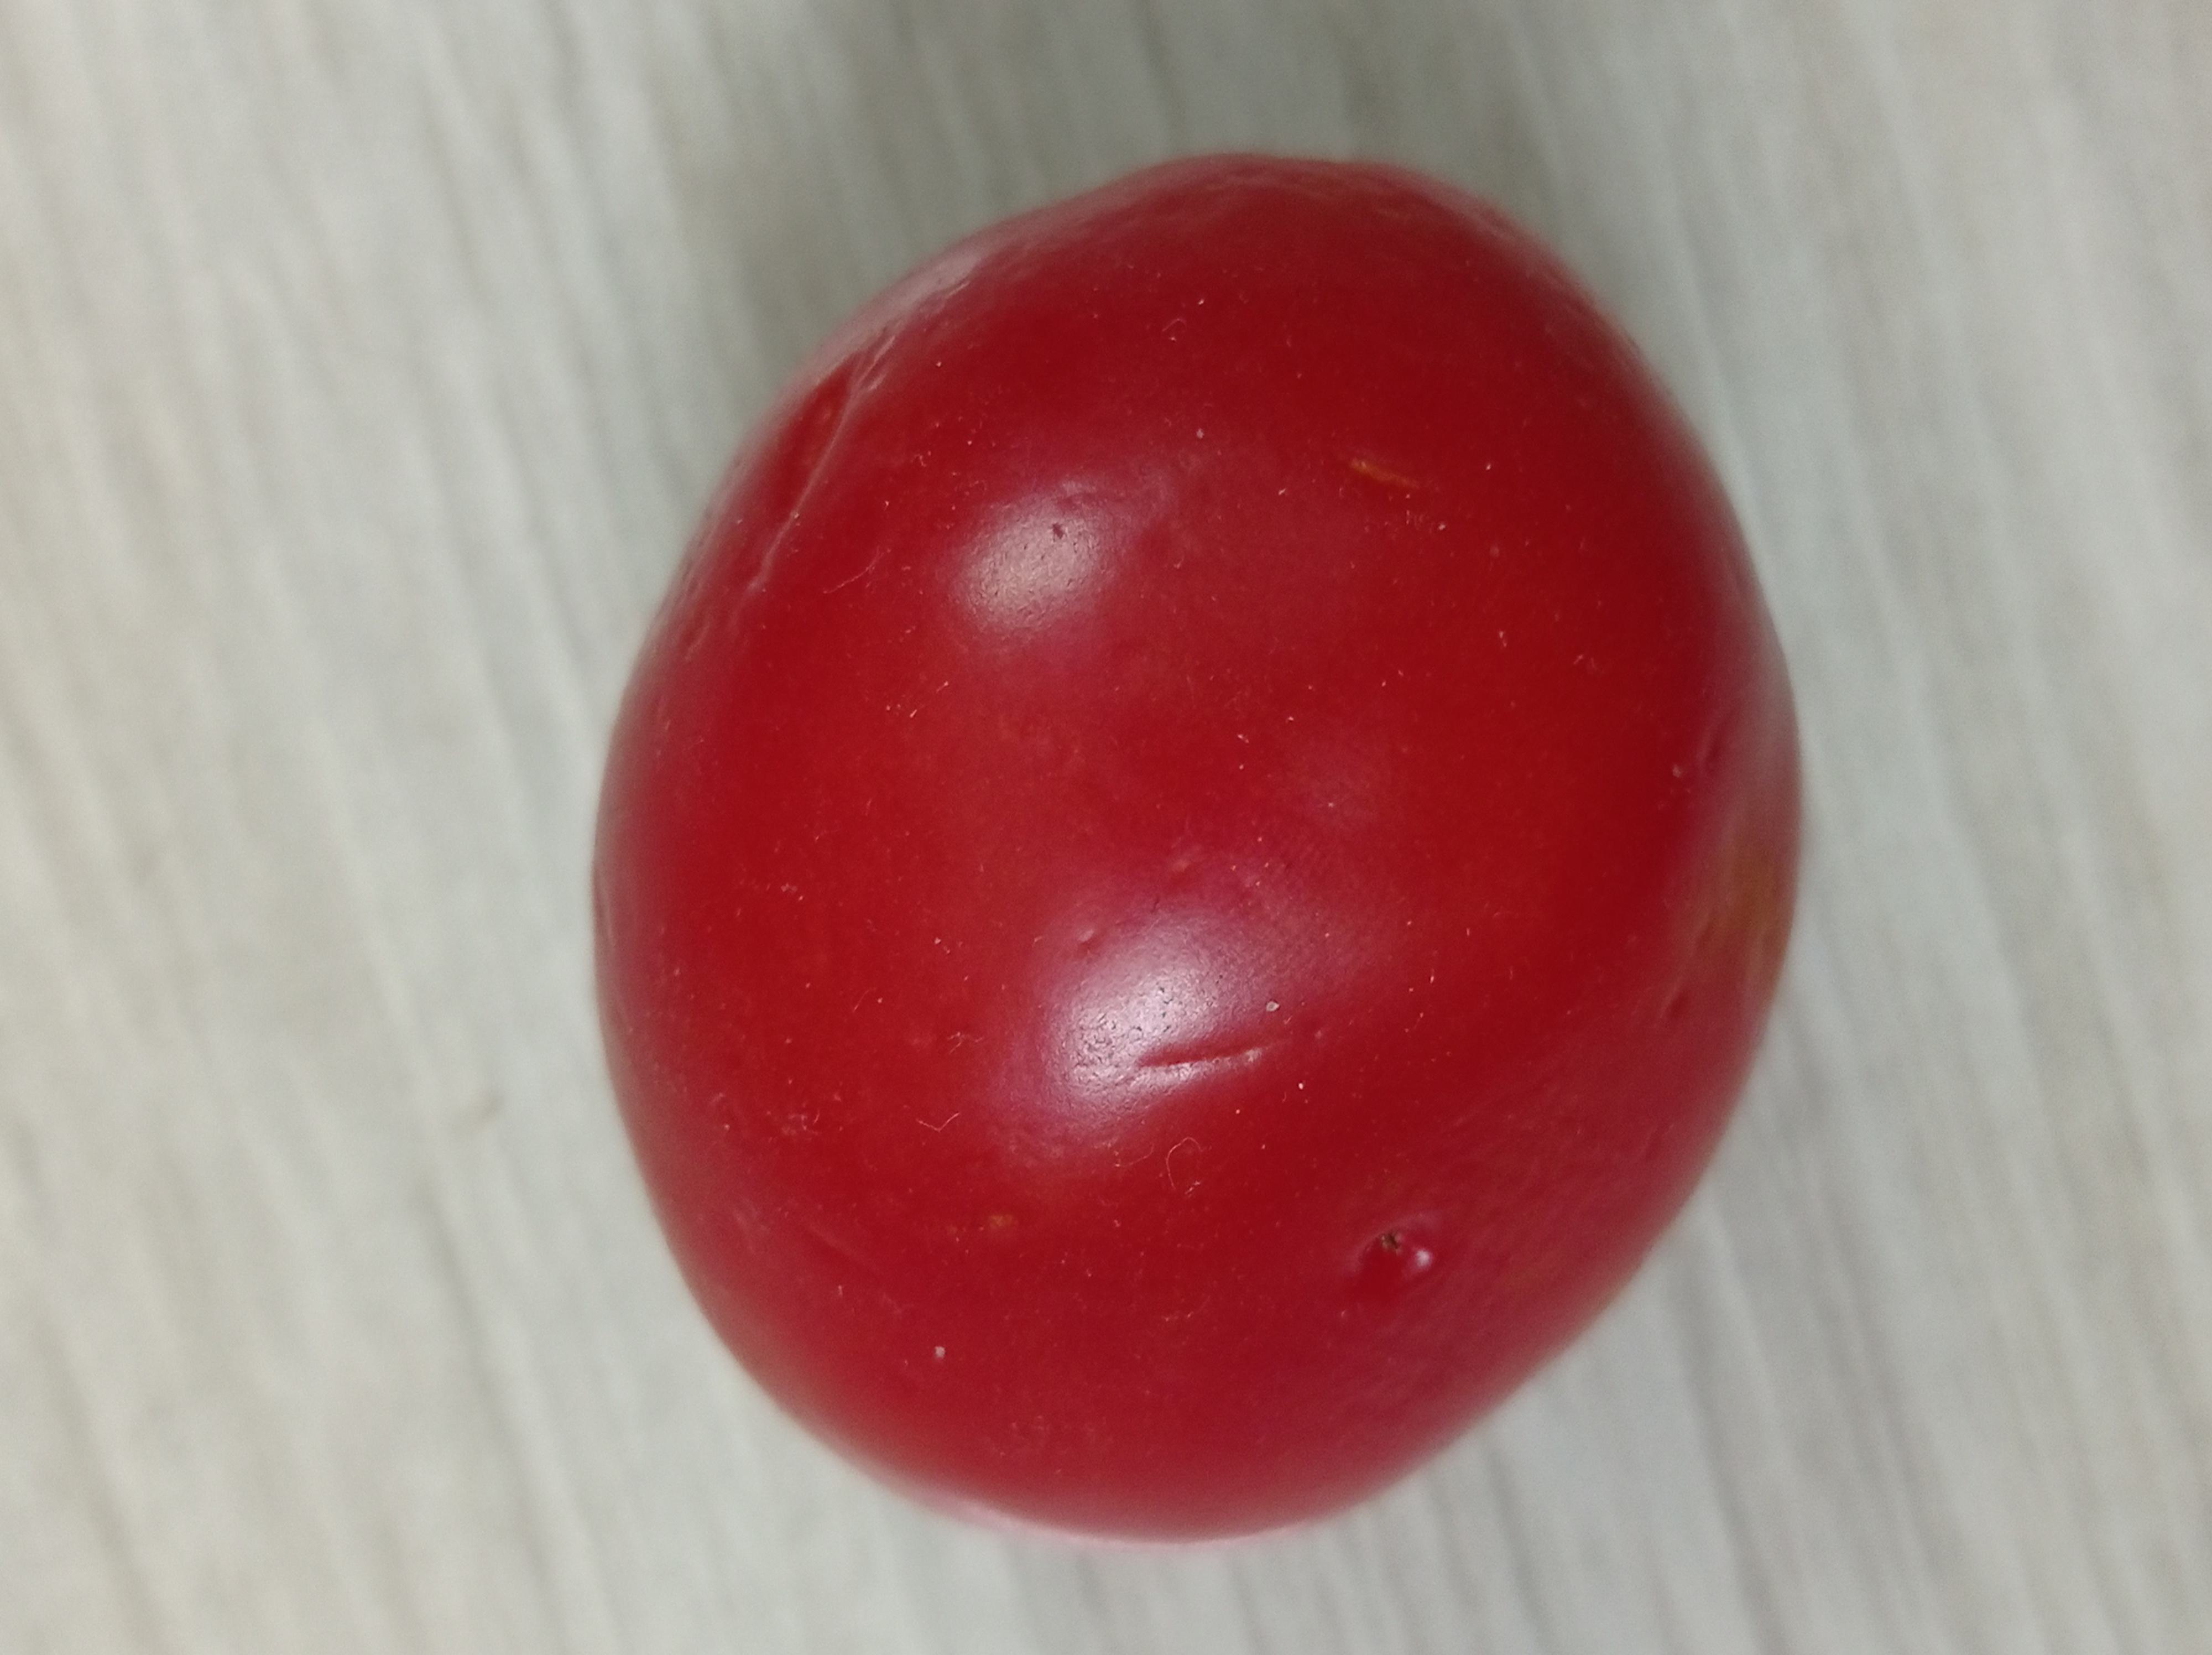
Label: Fresh